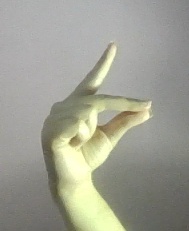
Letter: ta